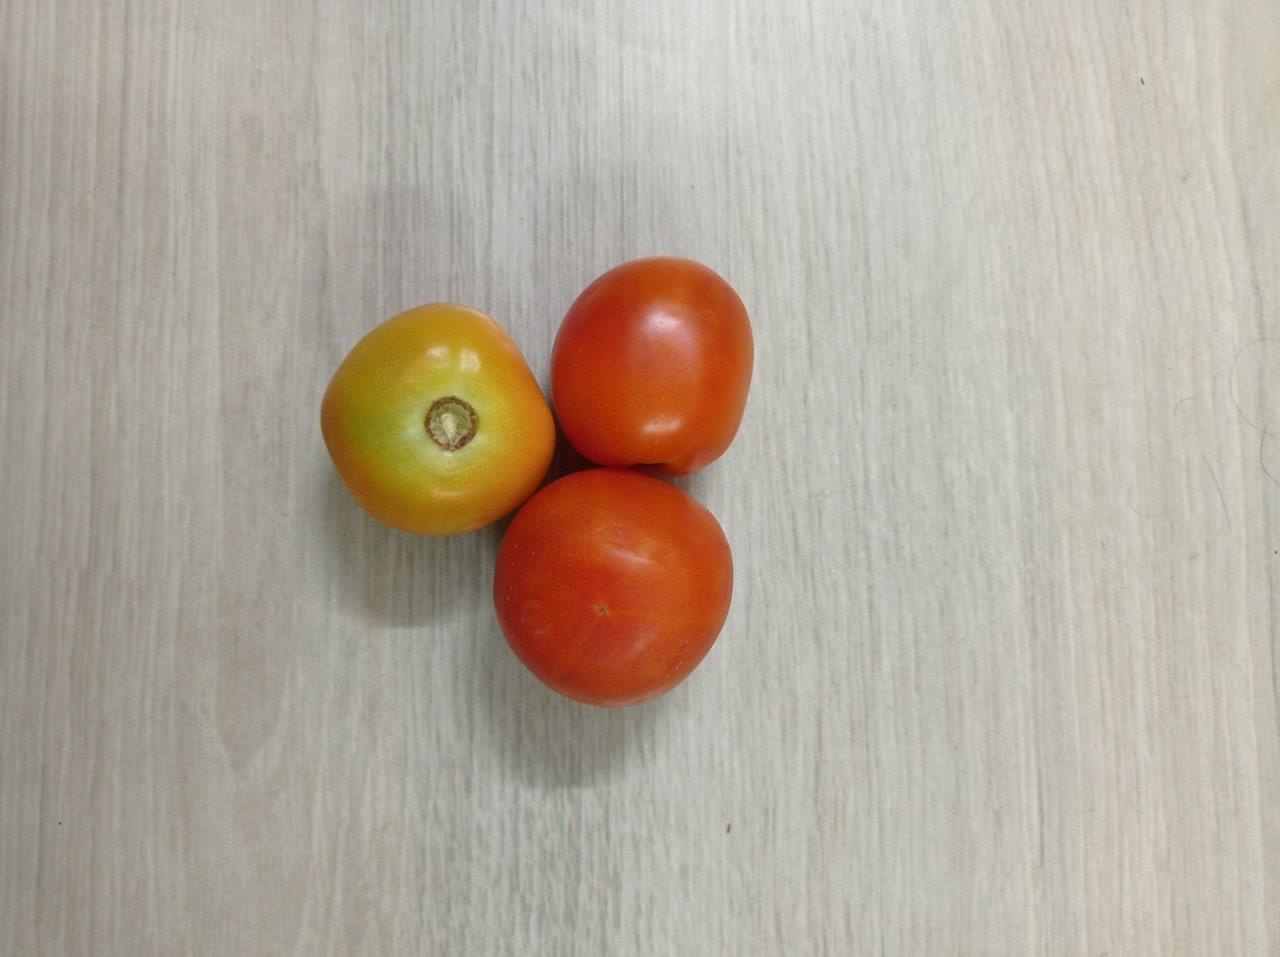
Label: Fresh